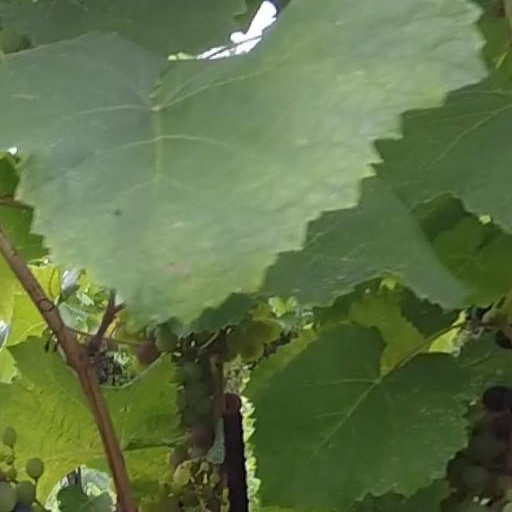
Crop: grape